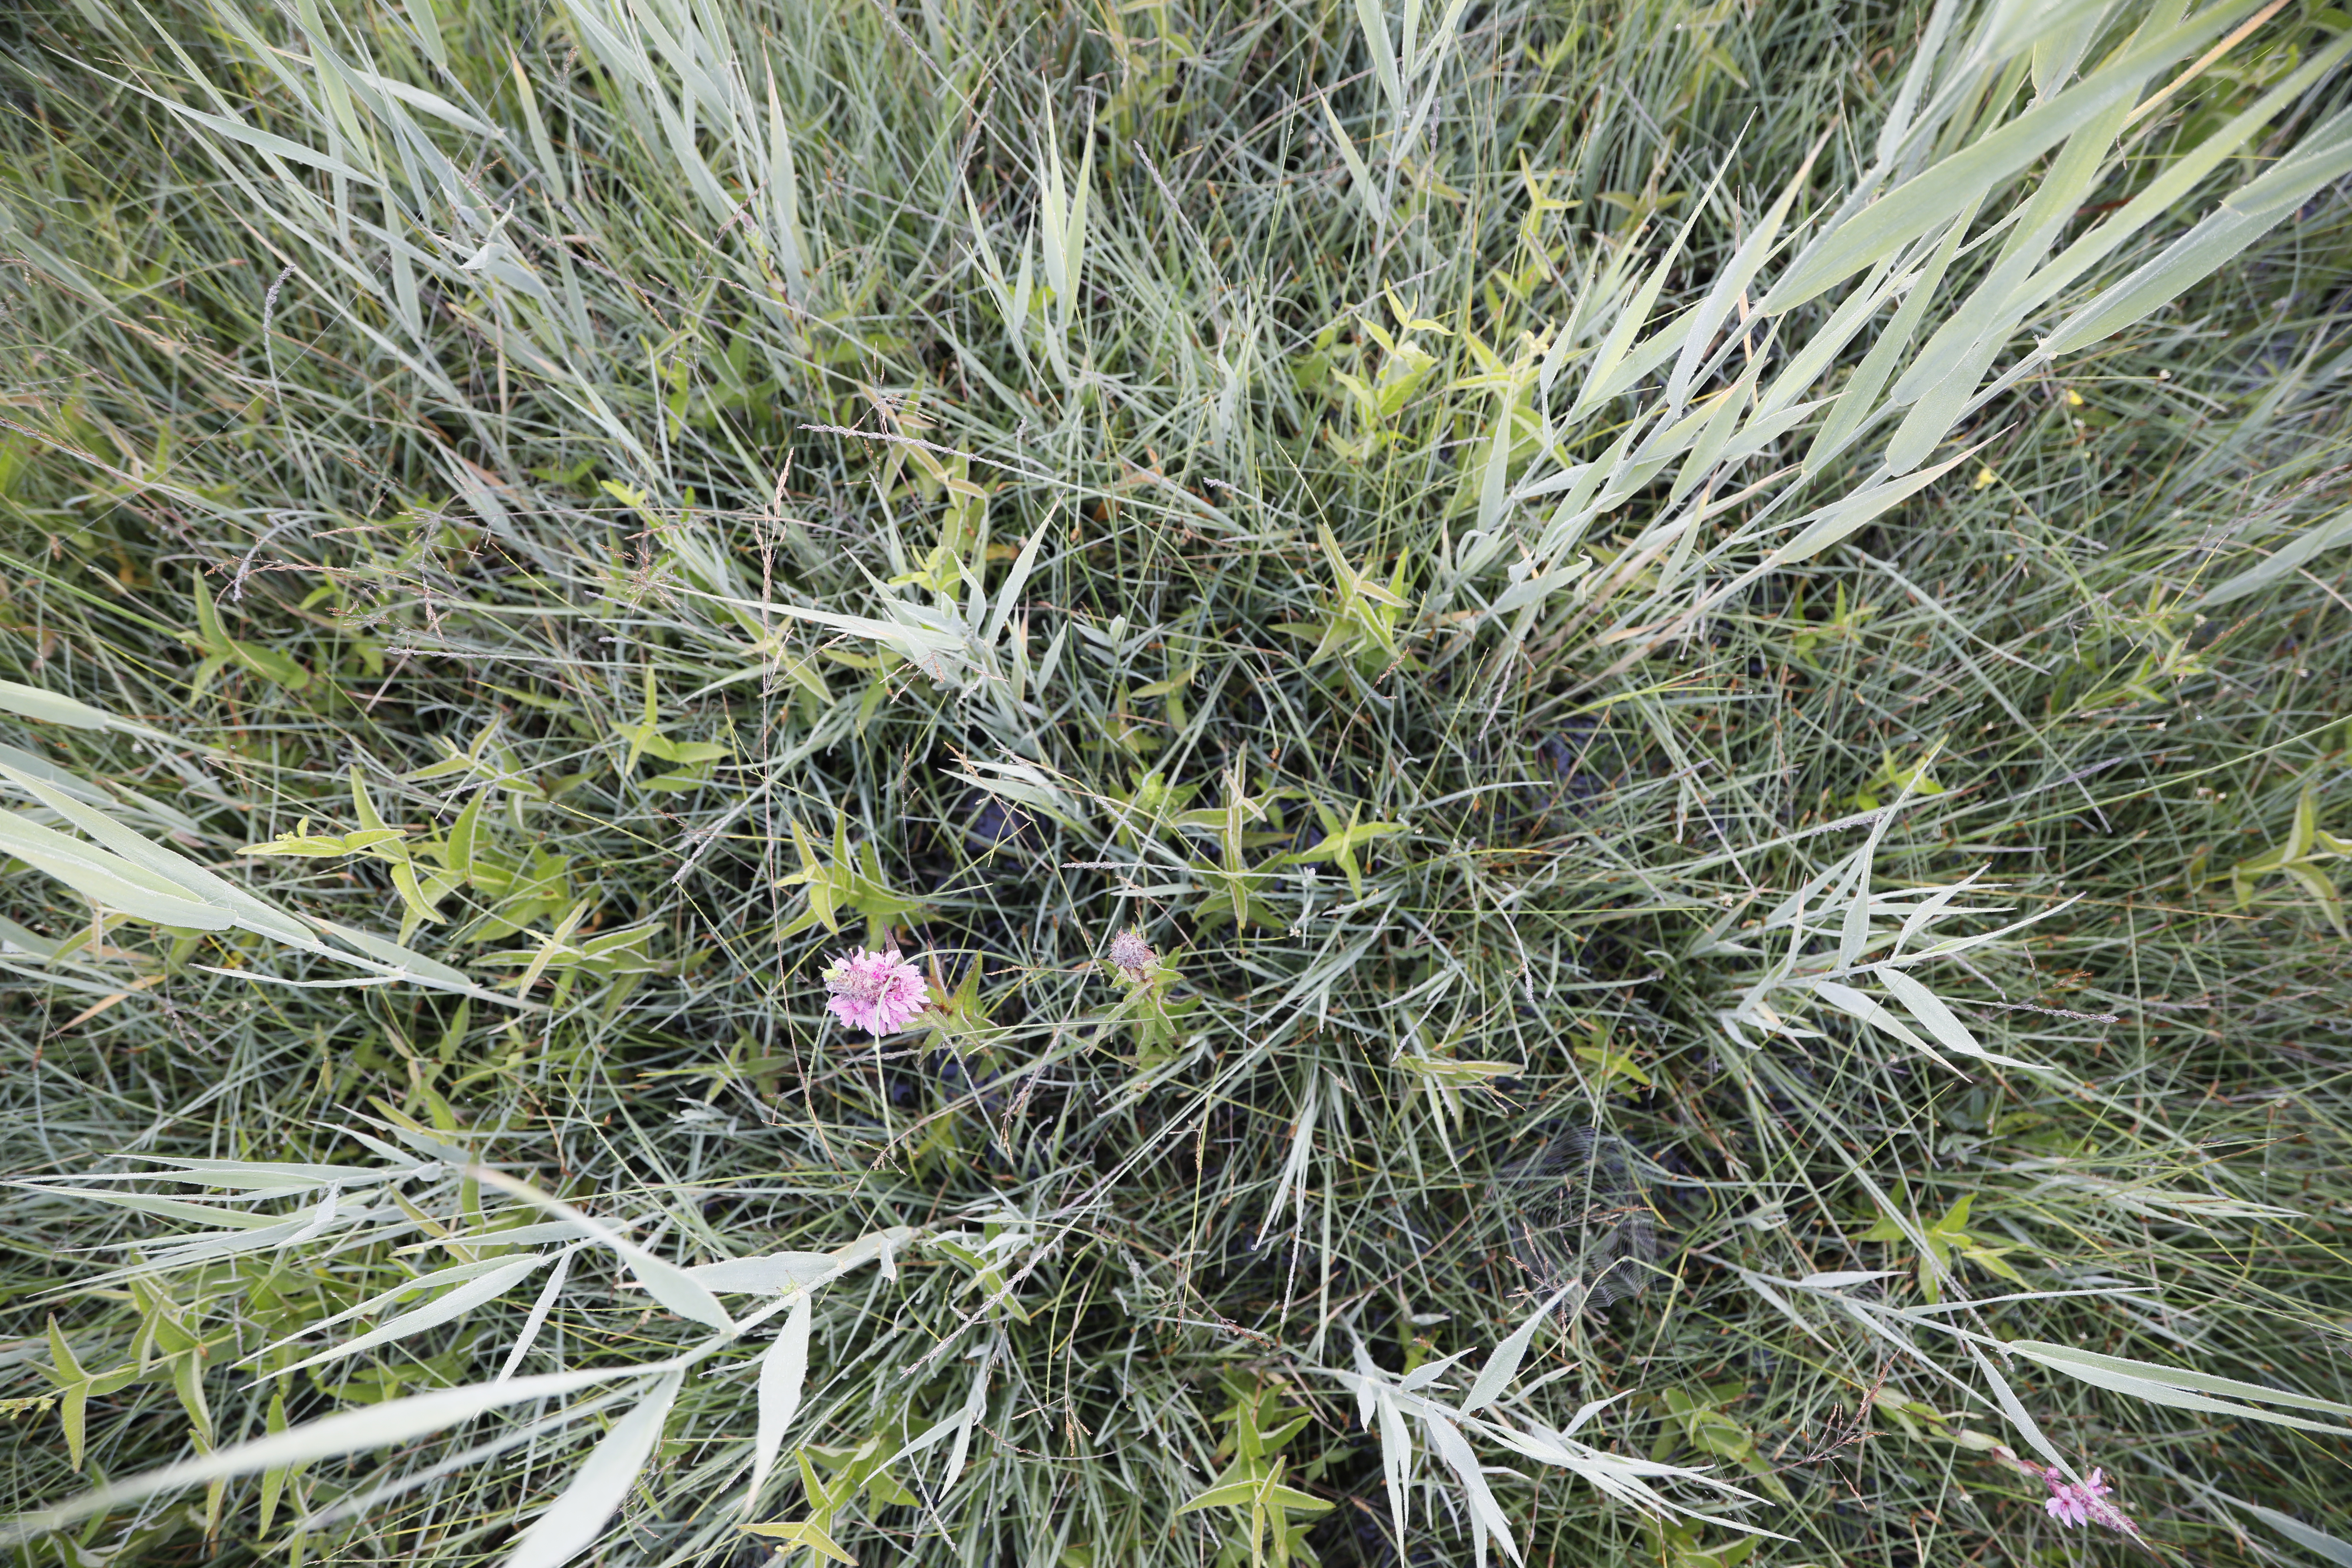
Plant species: Lythrum salicaria